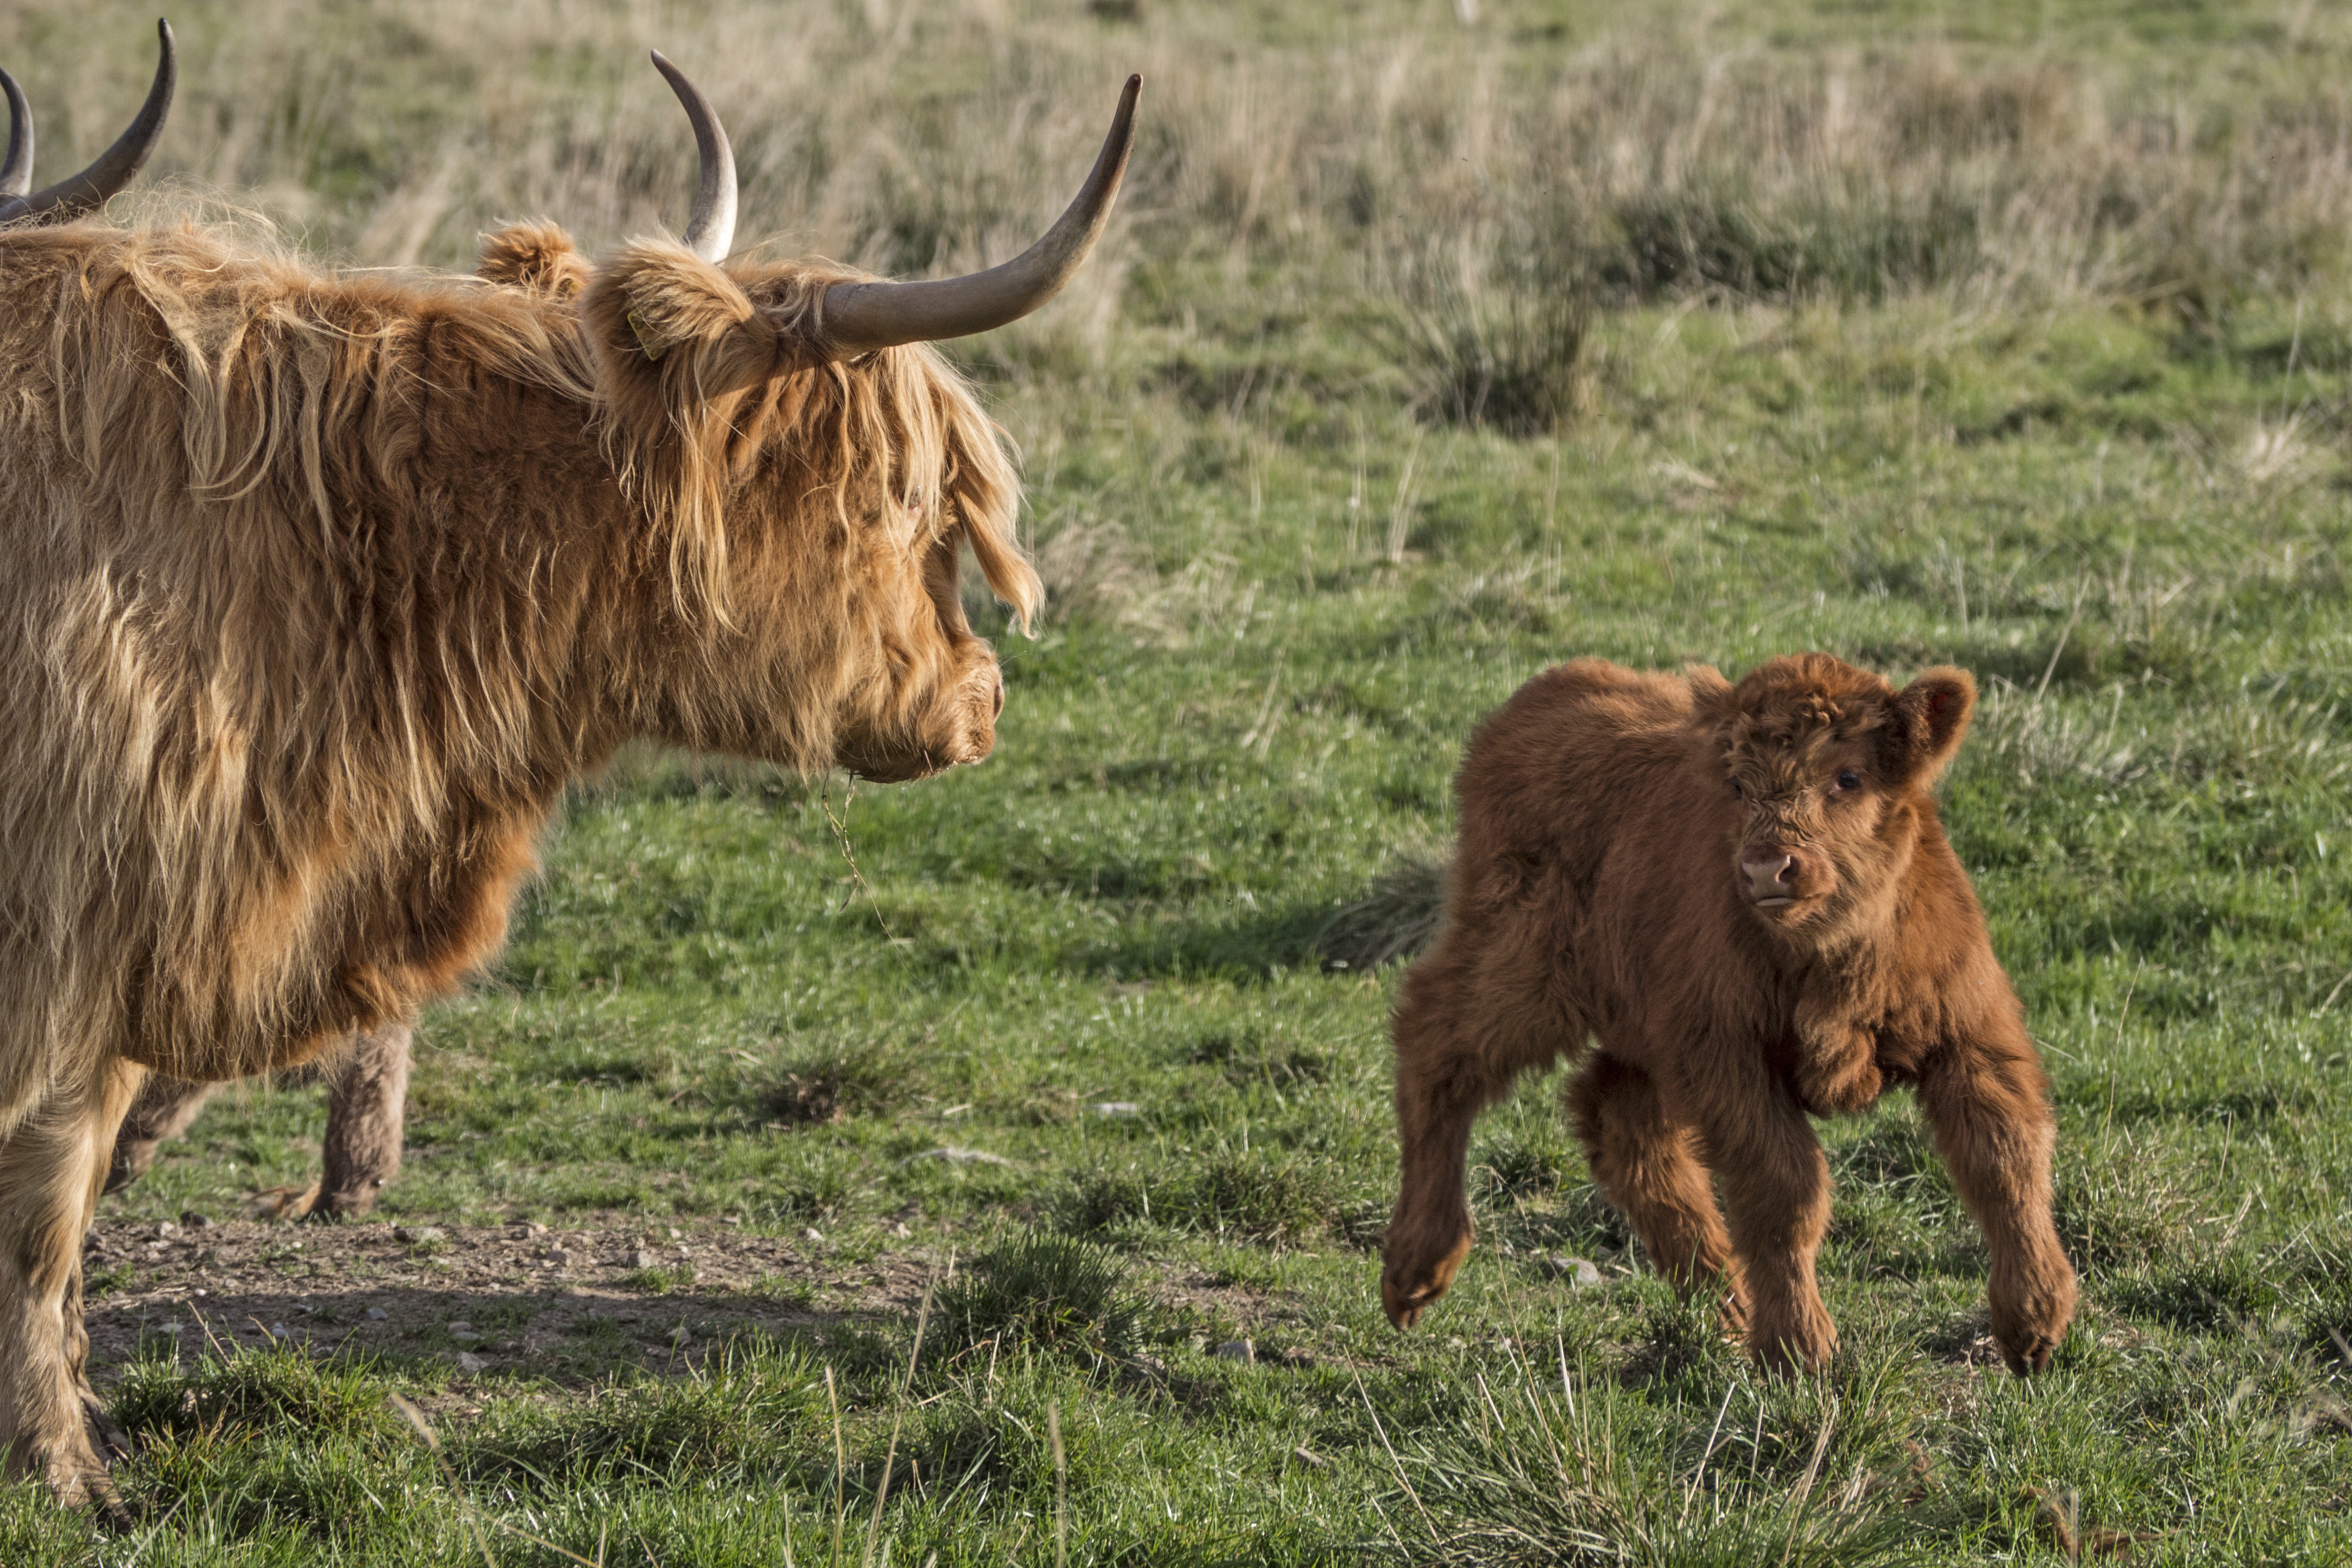
grass, meadow, prairie, animal, wildlife, horn, fur, cow, herd, pasture, grazing, livestock, brown, mammal, agriculture, beef, fauna, calf, grassland, vertebrate, coupling, yak, horns, shaggy, galloway, scottish hochlandrind, cattle like mammal, cow goat family